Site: brandenburg
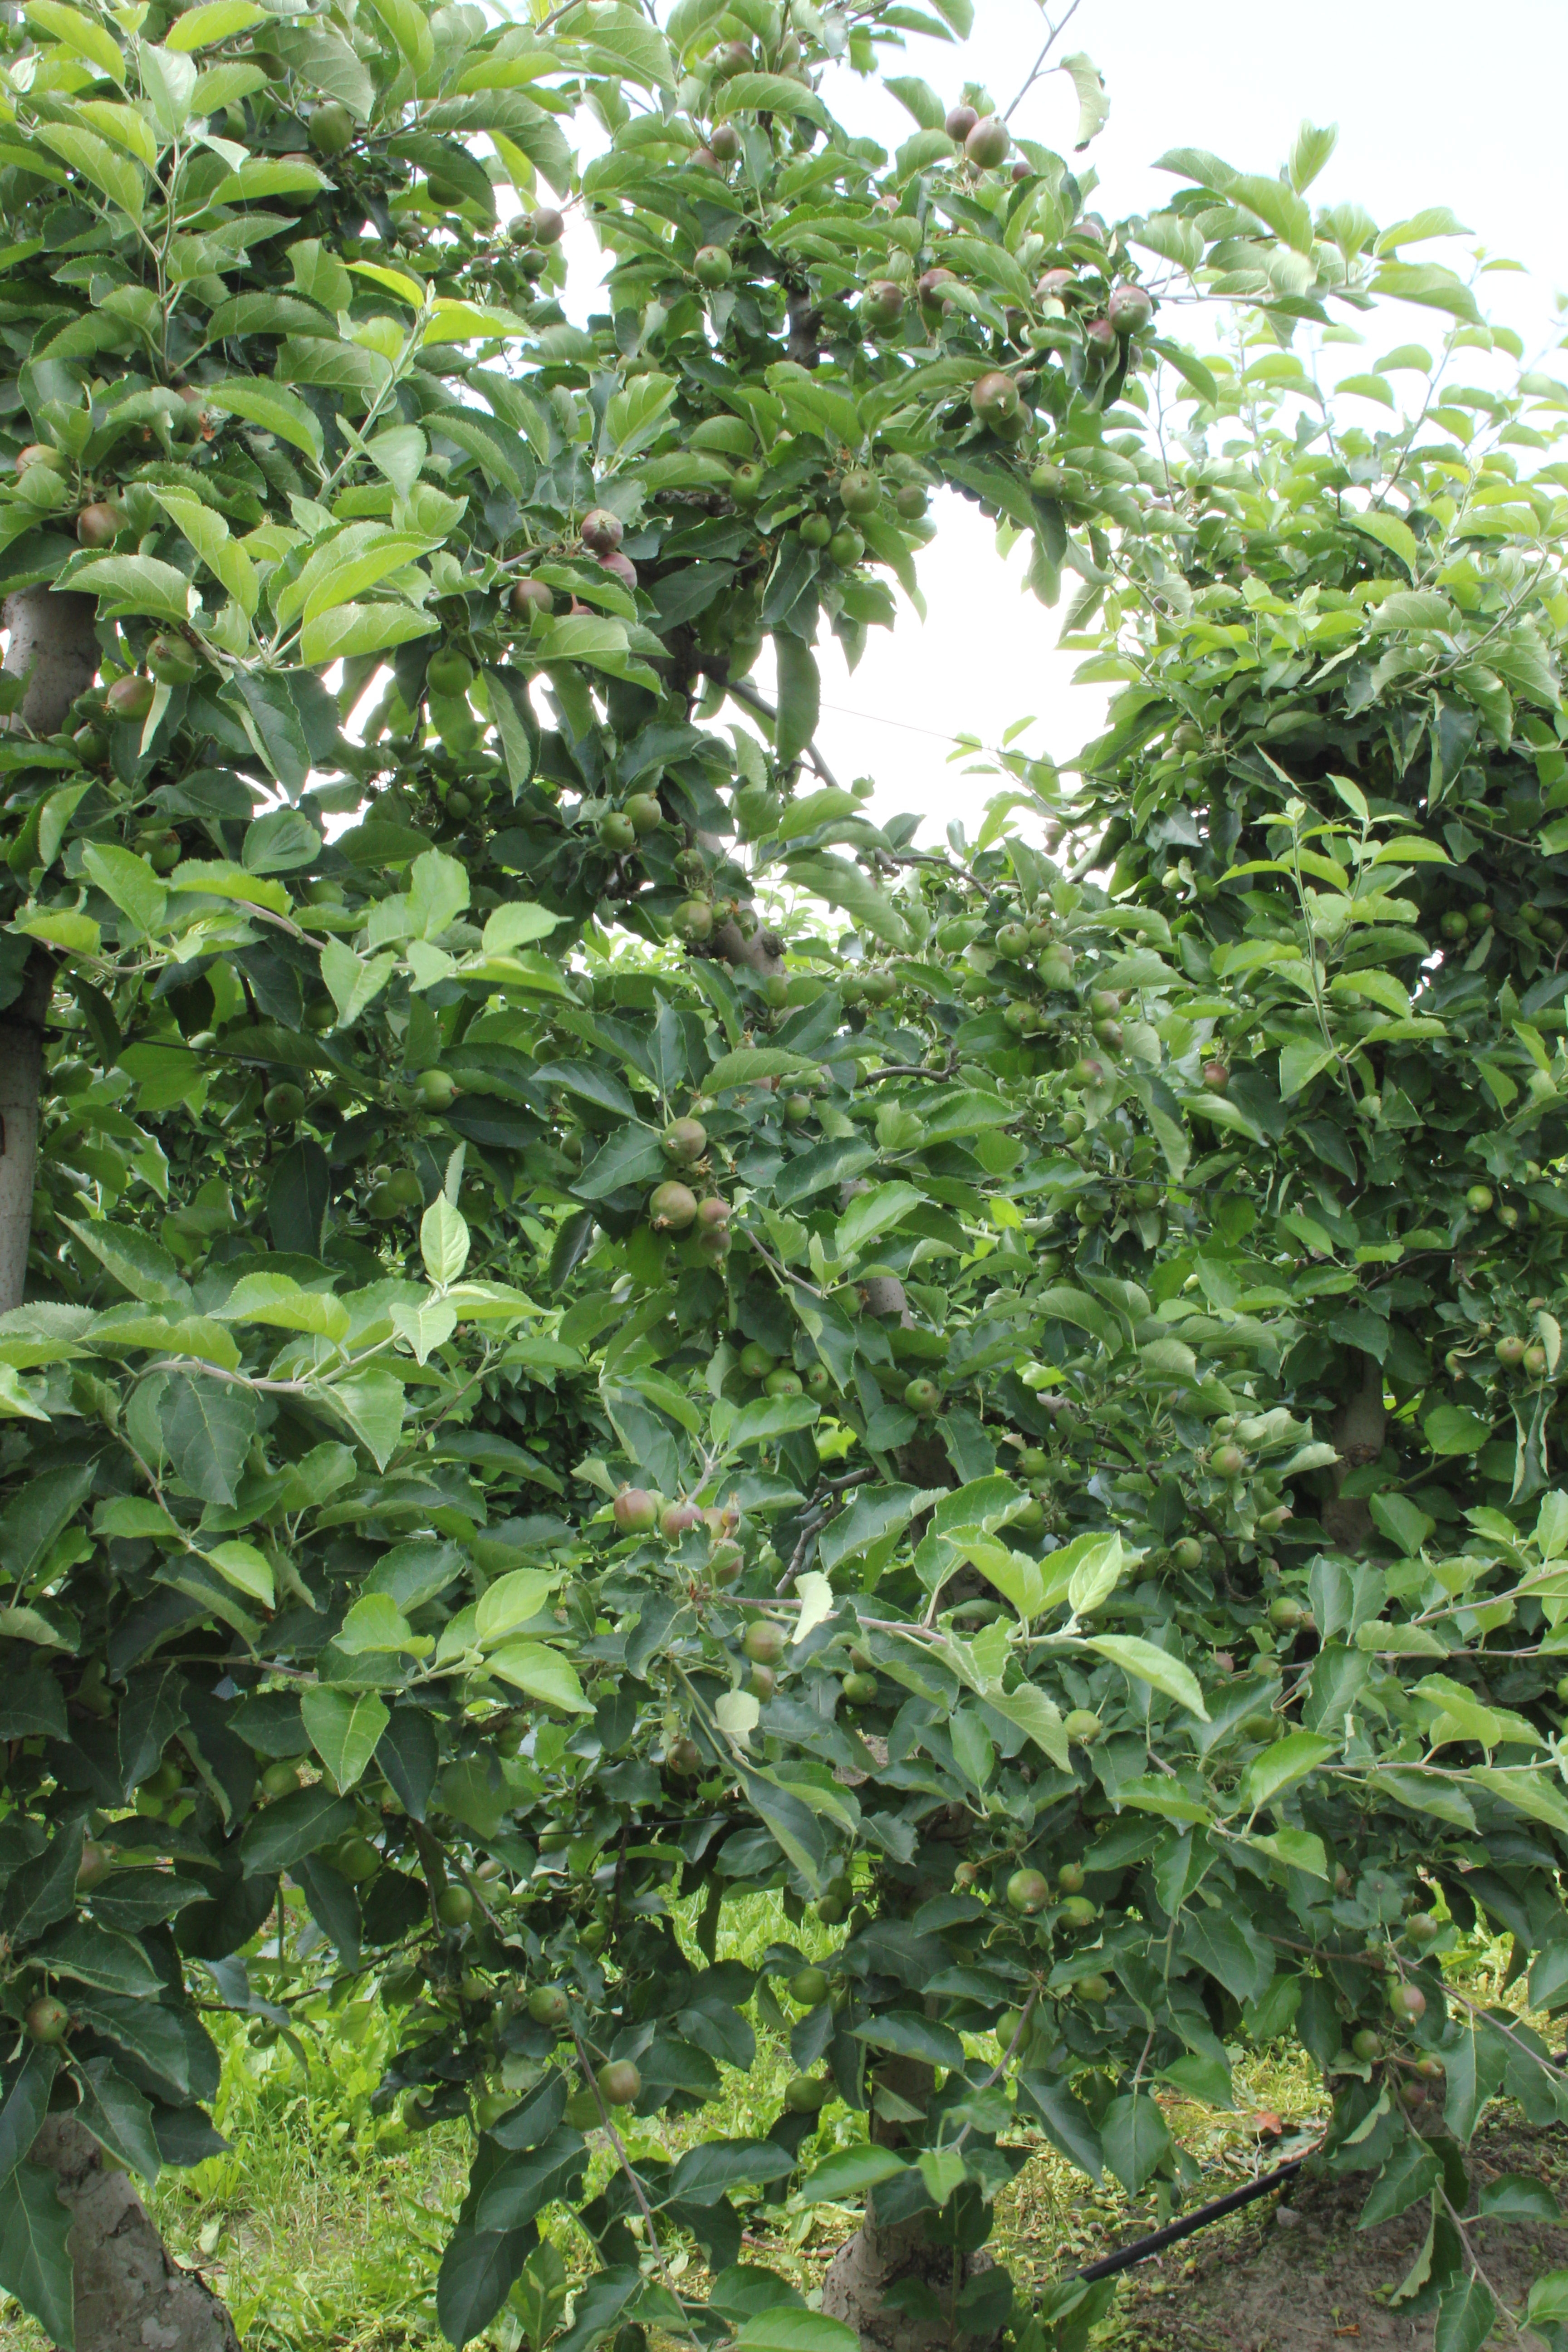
Growth stage (BBCH 73): Development of fruit